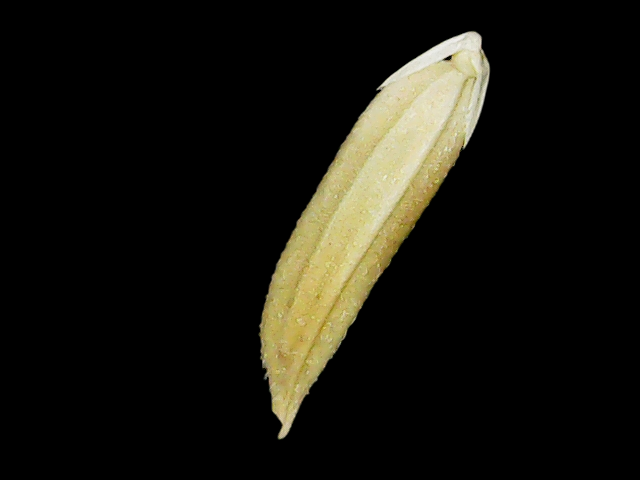
Rice variety: Binadhan25